The Himalayan Club

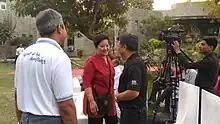

The Himalayan Club is an organization founded in India in 1928 along the lines of the Alpine Club. The stated mission of the organization was "to encourage and assist Himalayan travel and exploration, and to extend knowledge of the Himalaya and adjoining mountain ranges through science, art, literature and sport." The Club publishes a journal, the Himalayan Journal and has a library. Nandini Purandare from Mumbai is the current president of The Himalayan Club.